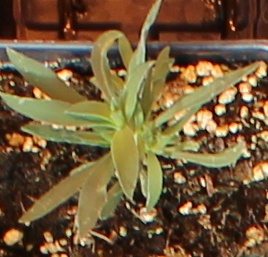
Label: Kochia